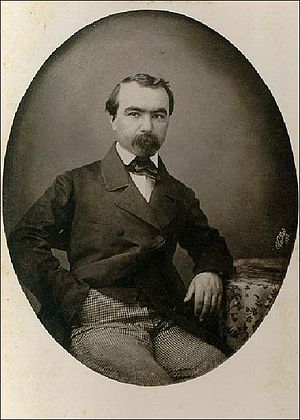
Aimé Laussedat
Aimé Laussedat var en fransk geodæt. Han anses for at være opfinderen af fotogrammetri. Laussedat var professor ved det parisiske universitet Conservatoire national des arts et métiers. Han var medlem af det franske videnskabsakademi.